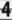
Number: 4